Cavalry Stetson

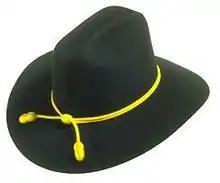
The Cavalry Stetson hat with non-commissioned officer (yellow) cord

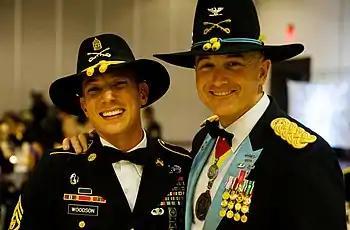
A U.S. Army NCO and officer wearing Cavalry Stetsons at a Dining in ceremony, both affixing cavalry branch and rank insignias on their Stetsons with the NCO wearing a yellow cord and the officer a light blue (infantry) cord with yellow tips

The Cavalry Stetson is a cavalry traditional headgear within the United States Army, typical worn by cavalrymen in the late 1860s, named after its creator John B. Stetson.